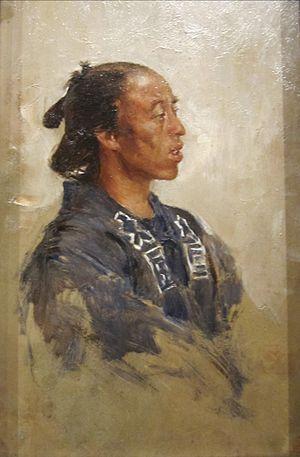
Robert Frederick Blum, né le 9 juillet 1857 à Cincinnati dans l'Ohio et mort le 8 juin 1903 à New York, est un peintre et illustrateur américain.